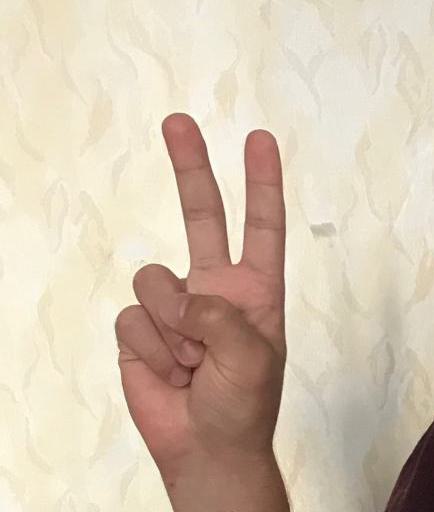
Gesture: peace